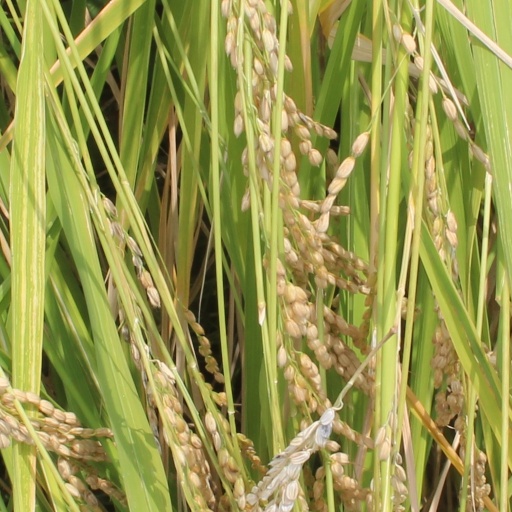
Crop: rice